Odd Aukrust

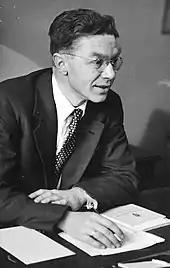
Odd Aukrust, c. 1968

He was born in Tynset Municipality as a son of Lars Olsen Aukrust (1886–1965) and Louise Walmsnæss (1887–1973). He was a nephew of Olav Aukrust, brother of Kjell Aukrust, and first cousin of Tor Aukrust. He was married to Bjørg Marie Hessbak since 1945.